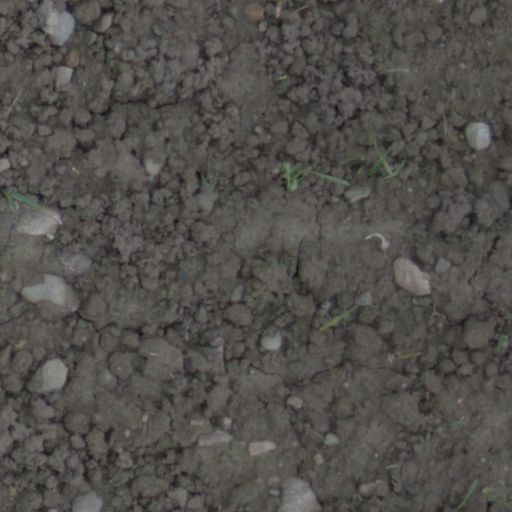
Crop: wheat